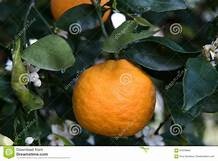
Label: mandarine